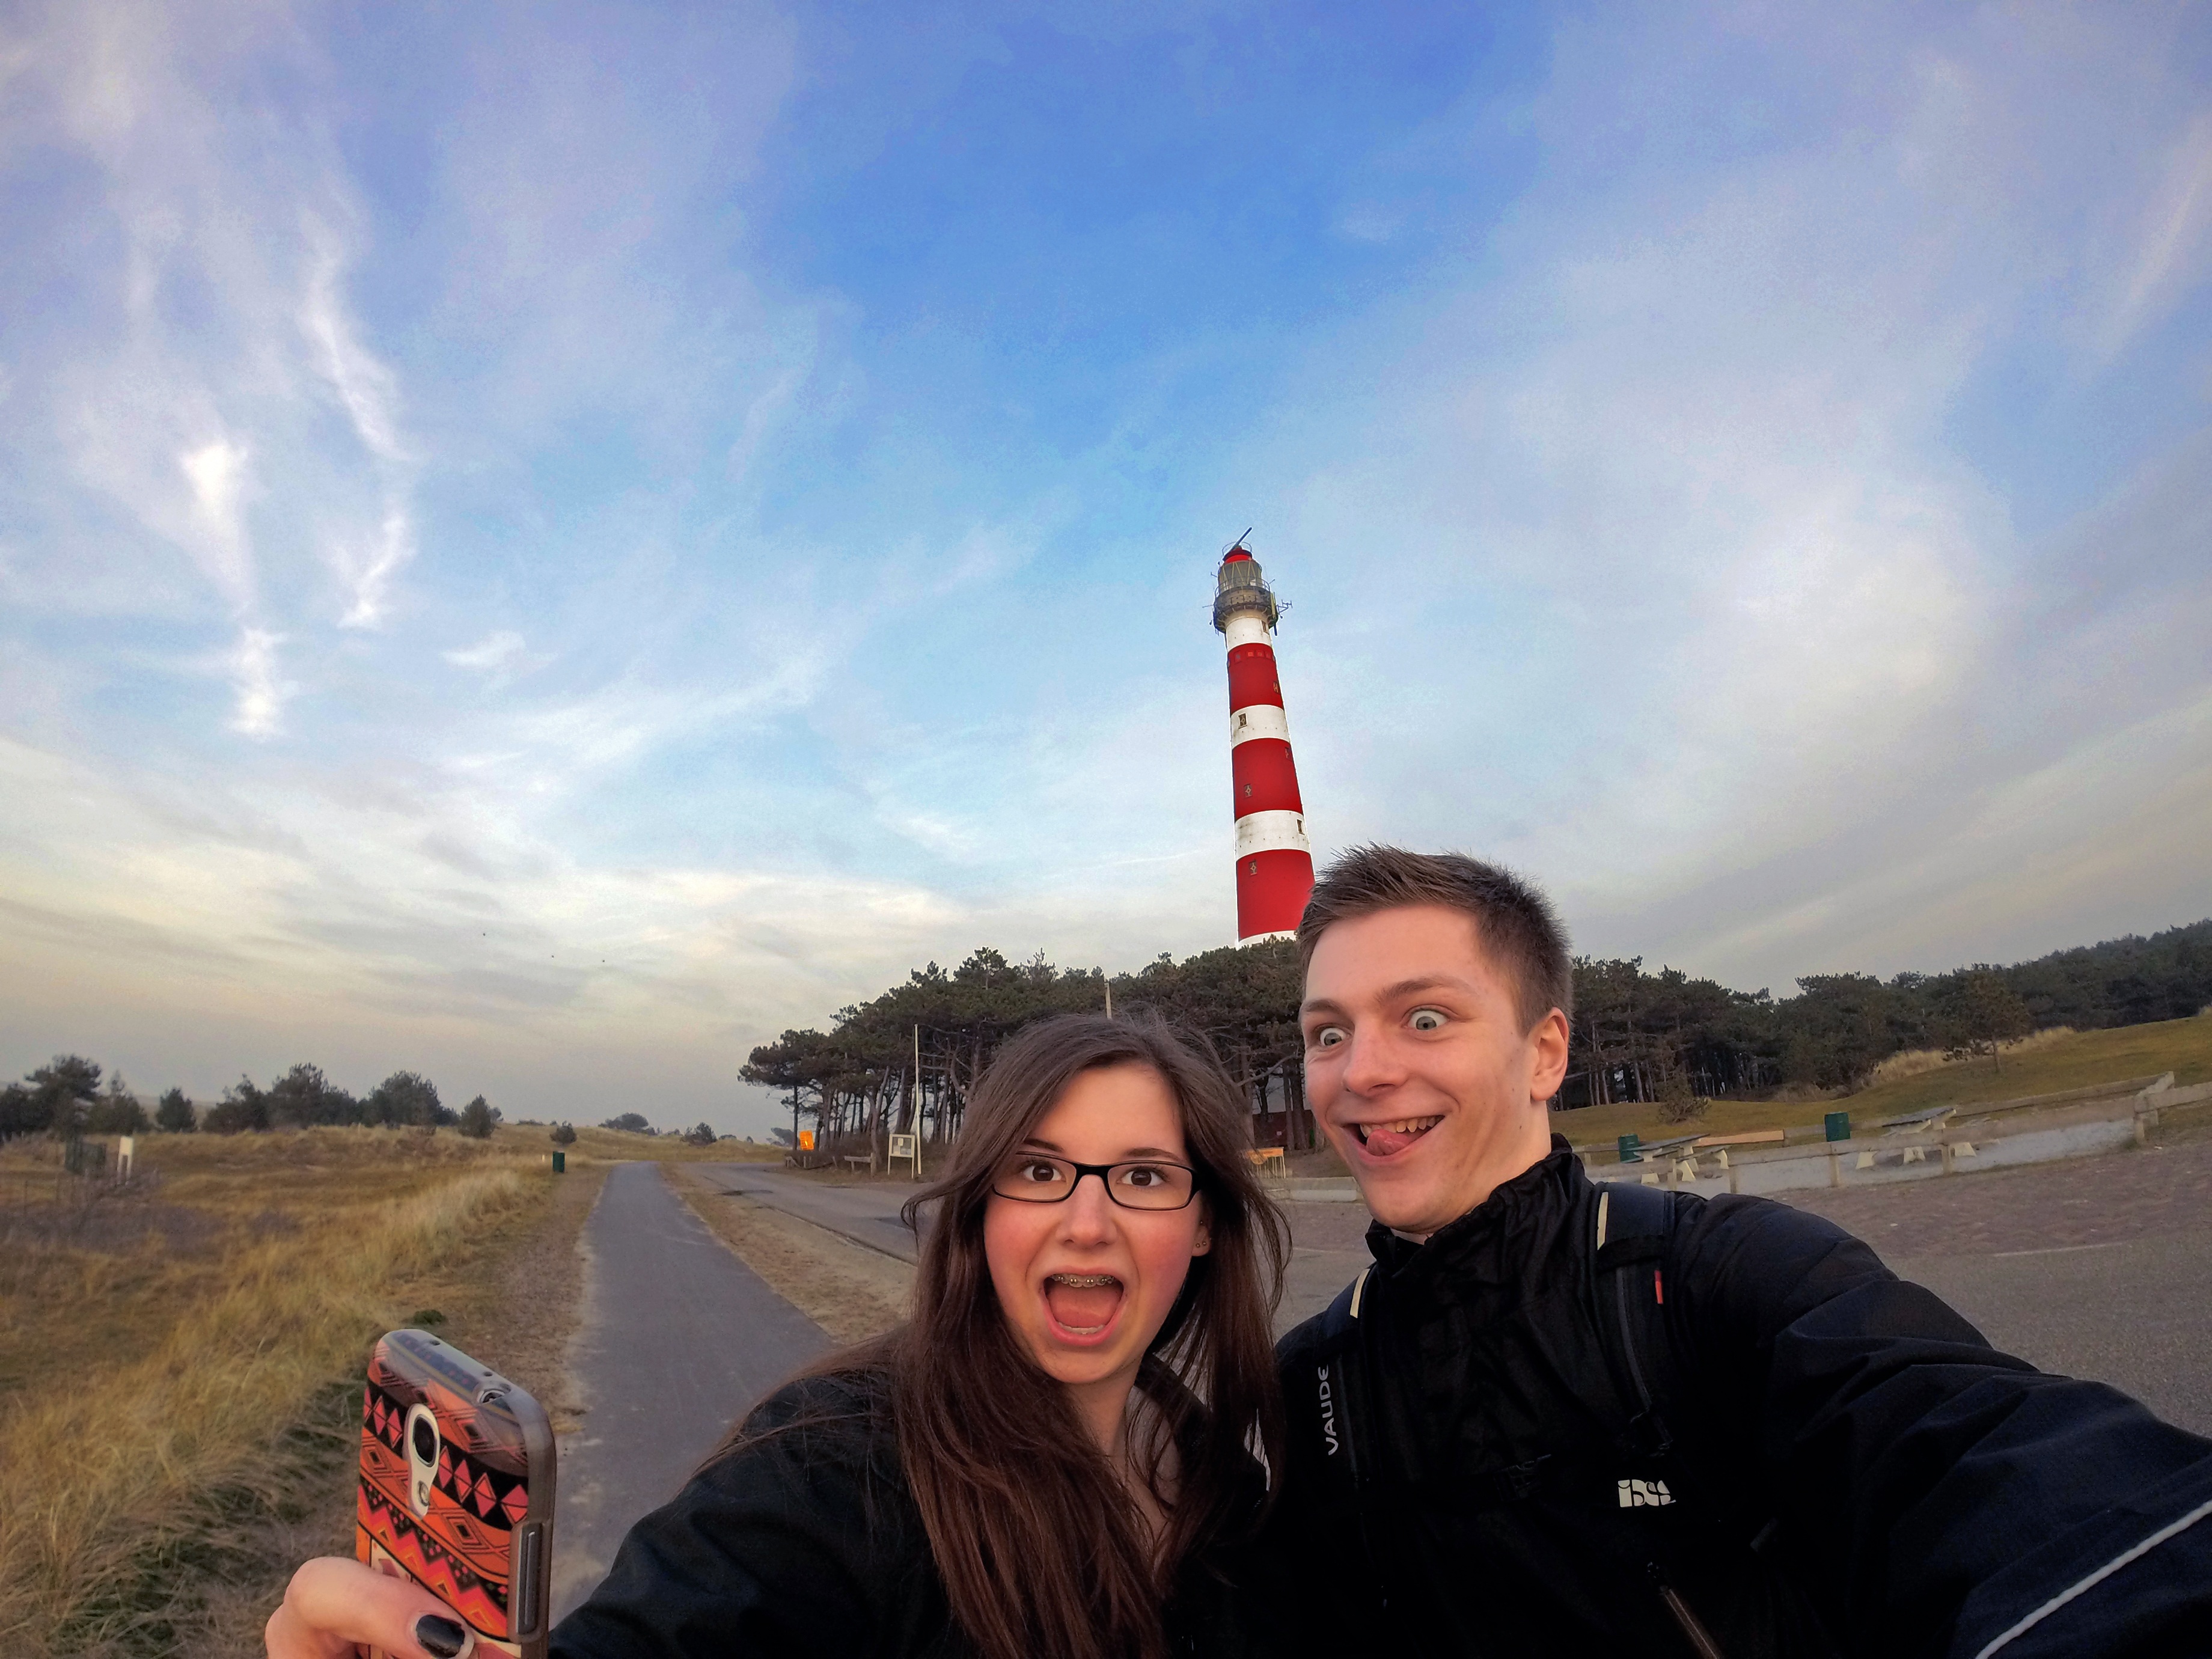
coast, mountain, lighthouse, people, sky, vacation, travel, love, vehicle, relax, community, peace, holiday, island, romance, romantic, human, rest, friendship, together, partnership, free, netherlands, tourists, selfie, luck, eternity, we, salt water, love symbol, combines, ameland, in the free, loyalty, liebesbeweis, promise, eternal love, with each other, in partnership, atmosphere of earth